Old Fauquier County Jail

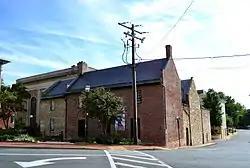
Fauquier History Museum at the Old Jail, Warrenton, Va.

Built in Warrenton in 1808, the sixth jail in Fauquier County, Virginia ran for only fifteen years before a new jail was erected behind it after a lawsuit with the Commonwealth of Virginia. In those fifteen years the four-cell jail saw death and disease from neglectful conditions. Soon after the 1823 jail was constructed, the 1808 jail was transformed into a jailer's house, so that he and his family could move in and care for the prisoners. A two-story sandstone addition was added onto the original brick structure to serve as a kitchen and second floor bedroom. It was operated as a jail until 1966, when the Fauquier Historical Society saved it from demolition and created a museum.